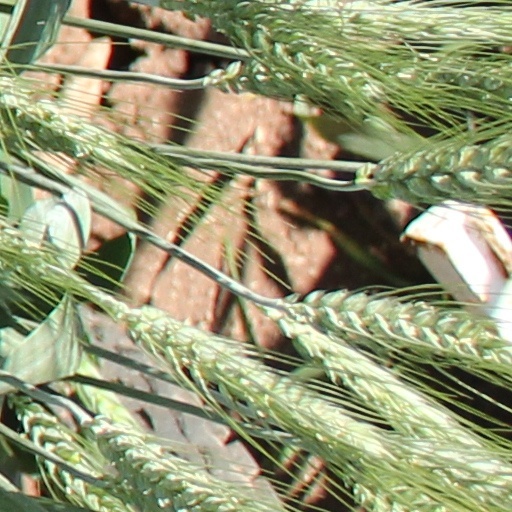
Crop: wheat